Hermann Muthesius

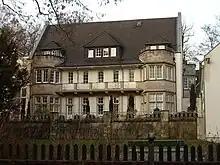
Southern facade of the Elena-Klinik in Harleshausen, a district of Kassel, whose main building was originally built by Hermann Muthesius as a villa. 2004-12-24

Adam Gottlieb Hermann Muthesius (20 April 1861 – 29 October 1927), known as Hermann Muthesius, was a German architect, author and diplomat, perhaps best known for promoting many of the ideas of the English Arts and Crafts movement within Germany and for his subsequent influence on early pioneers of German architectural modernism such as the Bauhaus.